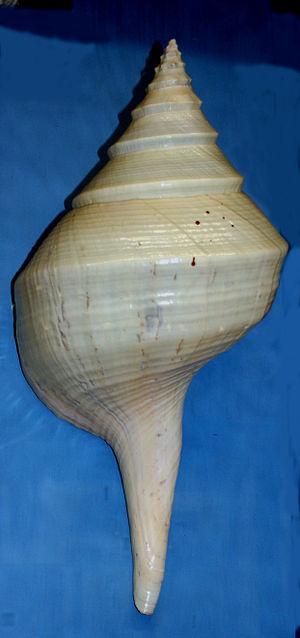
Syrinx aruanus, communément appelé Trompette australienne ou Trompette fausse, est une espèce d'escargots de mer extrêmement grande mesurant jusqu'à 91 cm de long et pesant jusqu'à 18 kg. C'est un mollusque gastéropode marin de la famille des Turbinellidae, et seul représentant du genre Syrinx.